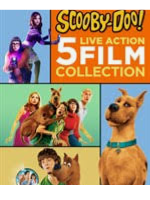
Portrait style: Cartoon Portrait